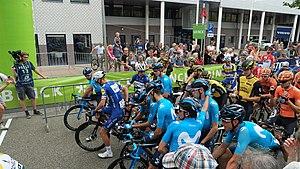
La 14ᵉ édition du BinckBank Tour a lieu du 13 au 19 août 2018. C'est la 29ᵉ course de l'UCI World Tour 2018.